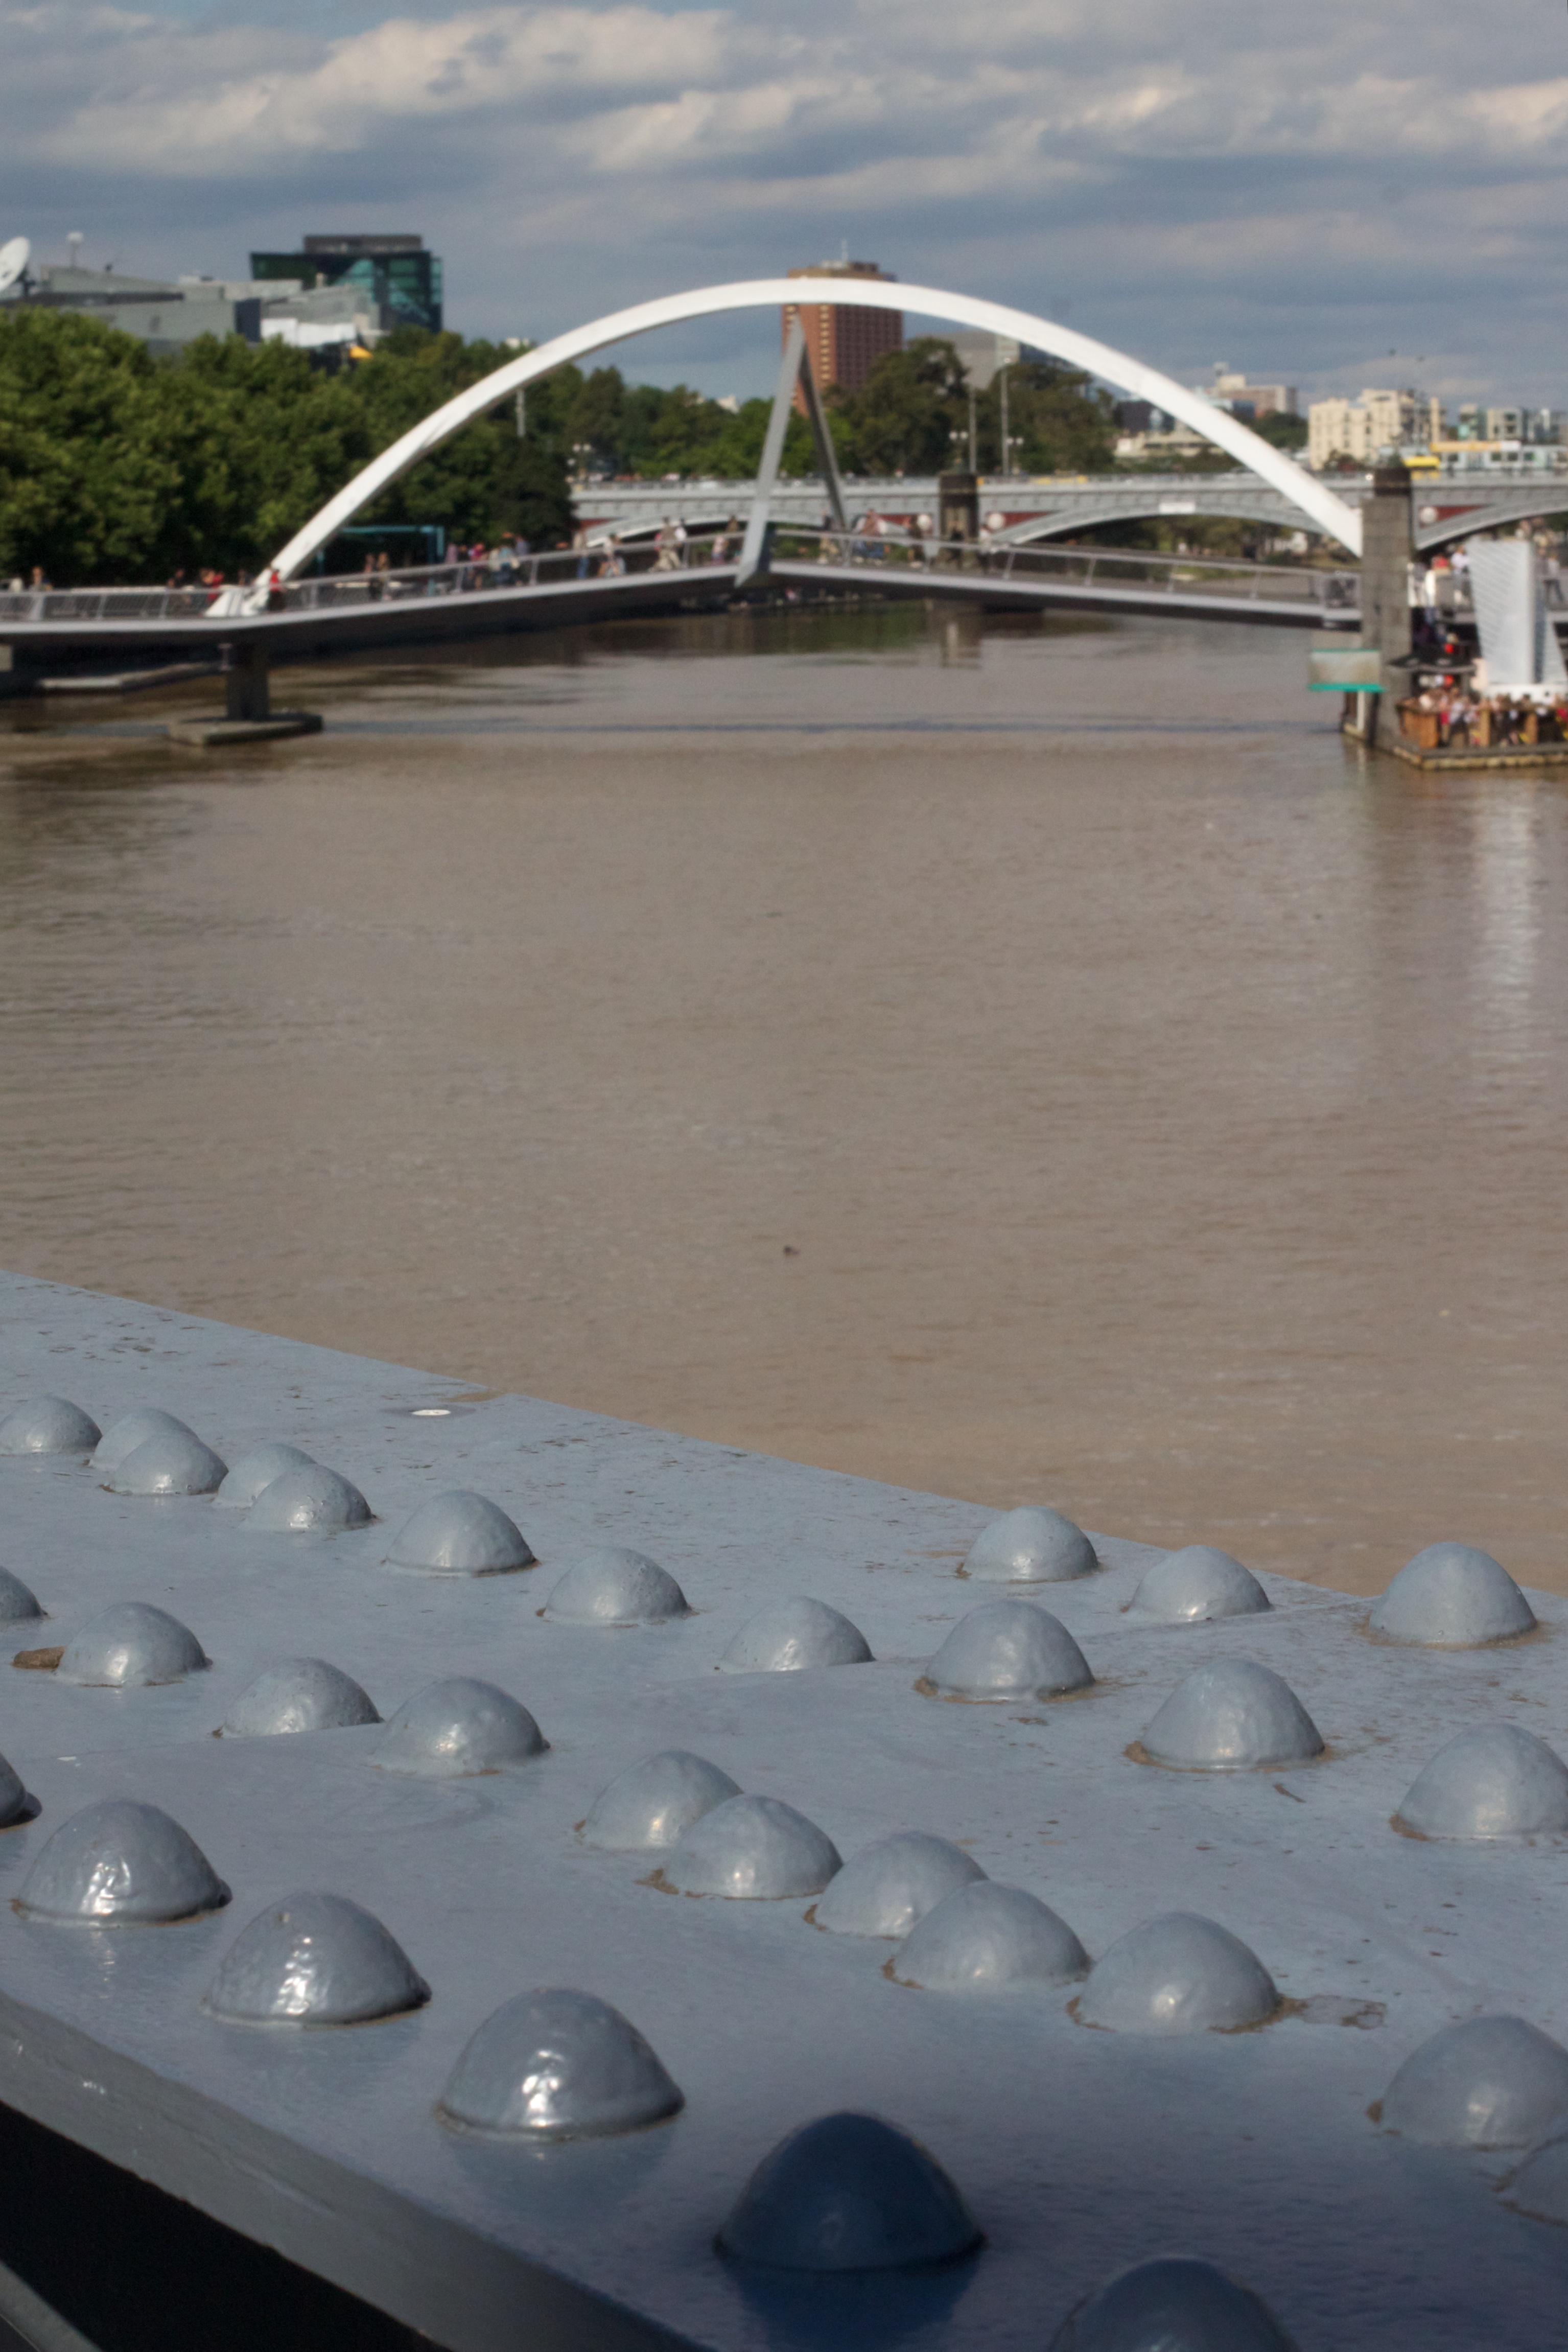
water, reflection, vehicle, auodyssey